Wembley Stadium Bowl

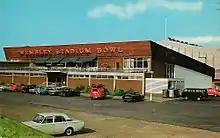
Wembley Stadium Bowl, circa 1965

The Wembley Stadium Bowl and Starlight Restaurant was an entertainment and dining venue situated just west of the Empire Pool (now the SSE Arena) in Wembley Park, Wembley, north-west London.